Benjamin G. Humphreys II

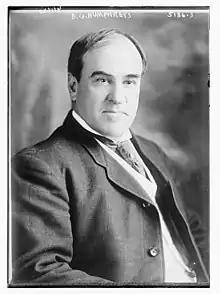
Humphreys II circa 1920

Benjamin Grubb Humphreys II (August 17, 1865 – October 16, 1923) was an American lawyer and politician who served ten consecutive terms as a U.S. Representative from Mississippi from 1903 to 1923.